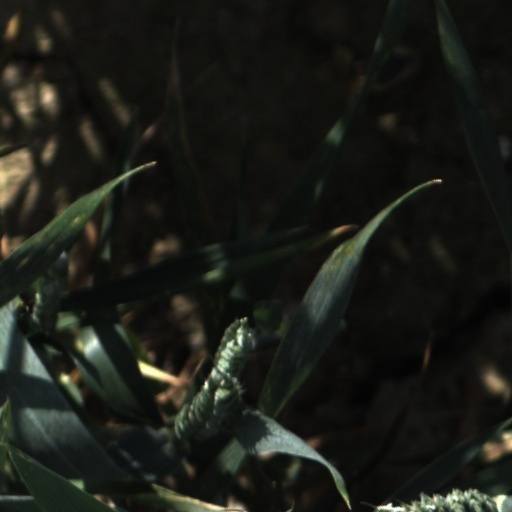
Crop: wheat